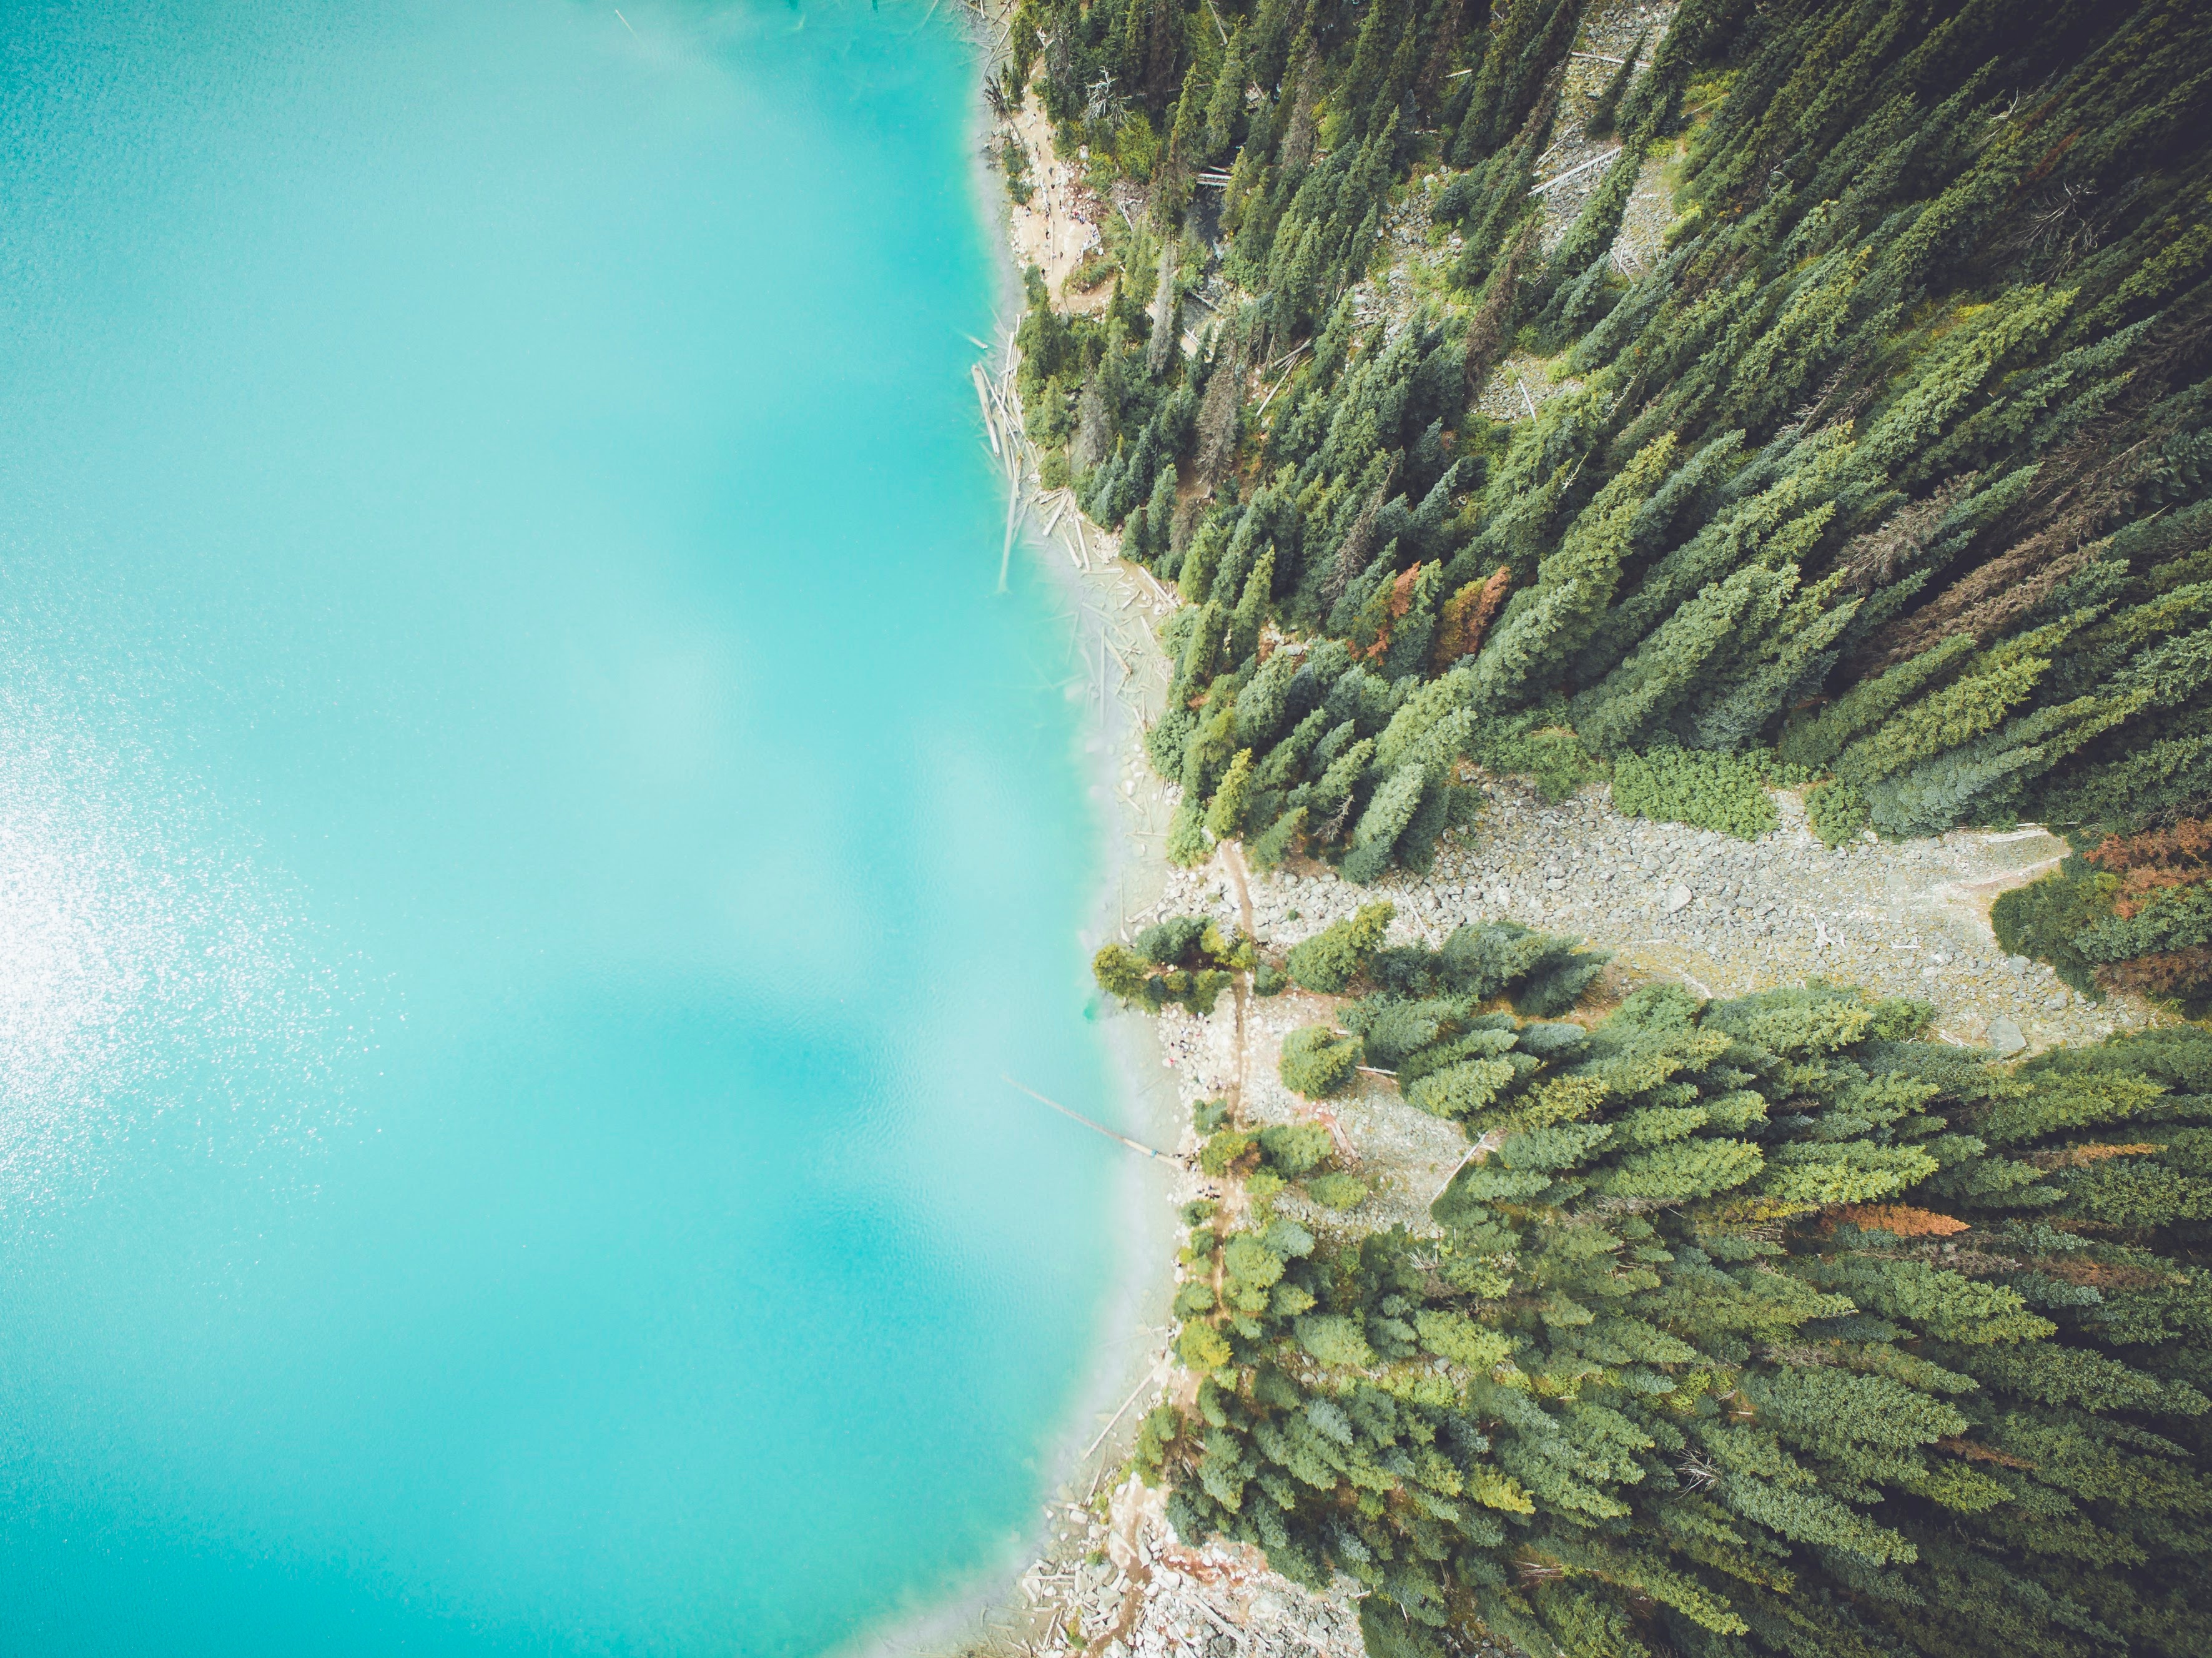
sea, coast, tree, water, nature, forest, lake, cliff, green, terrain, aerial view, drone view, landform, aerial photography